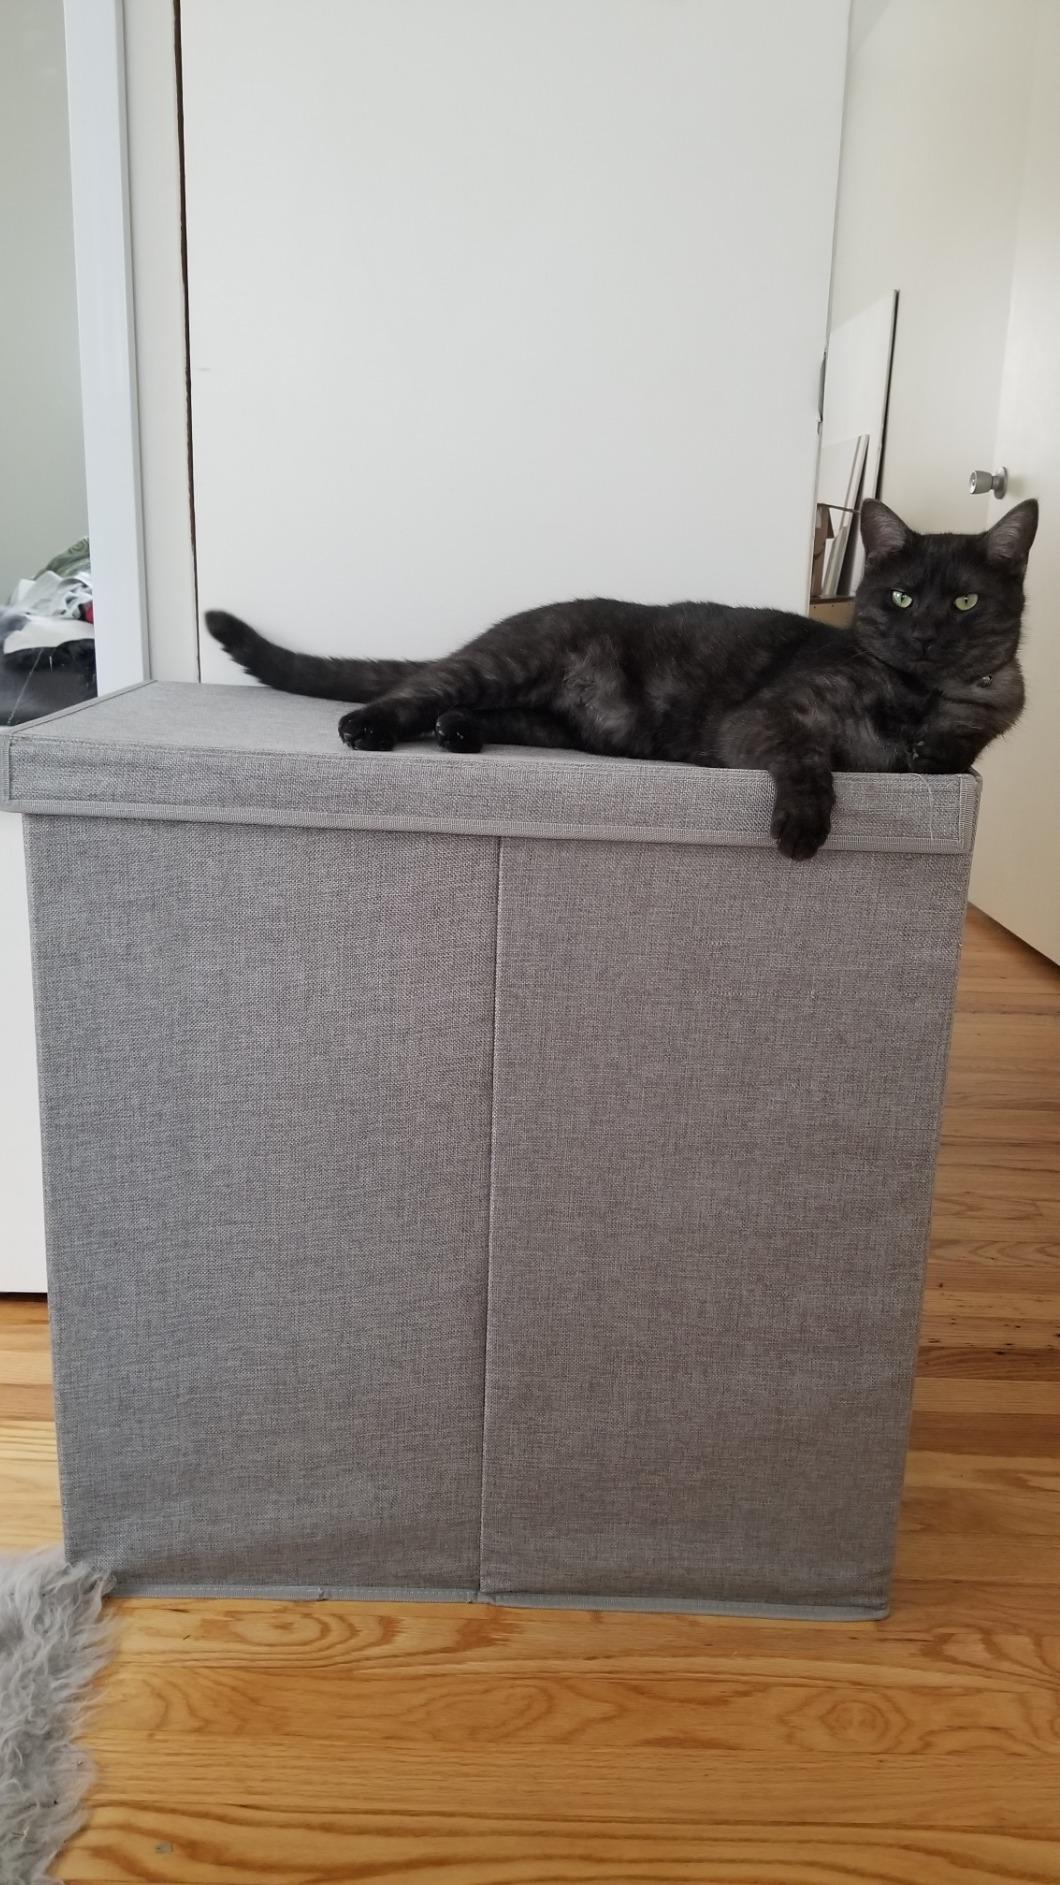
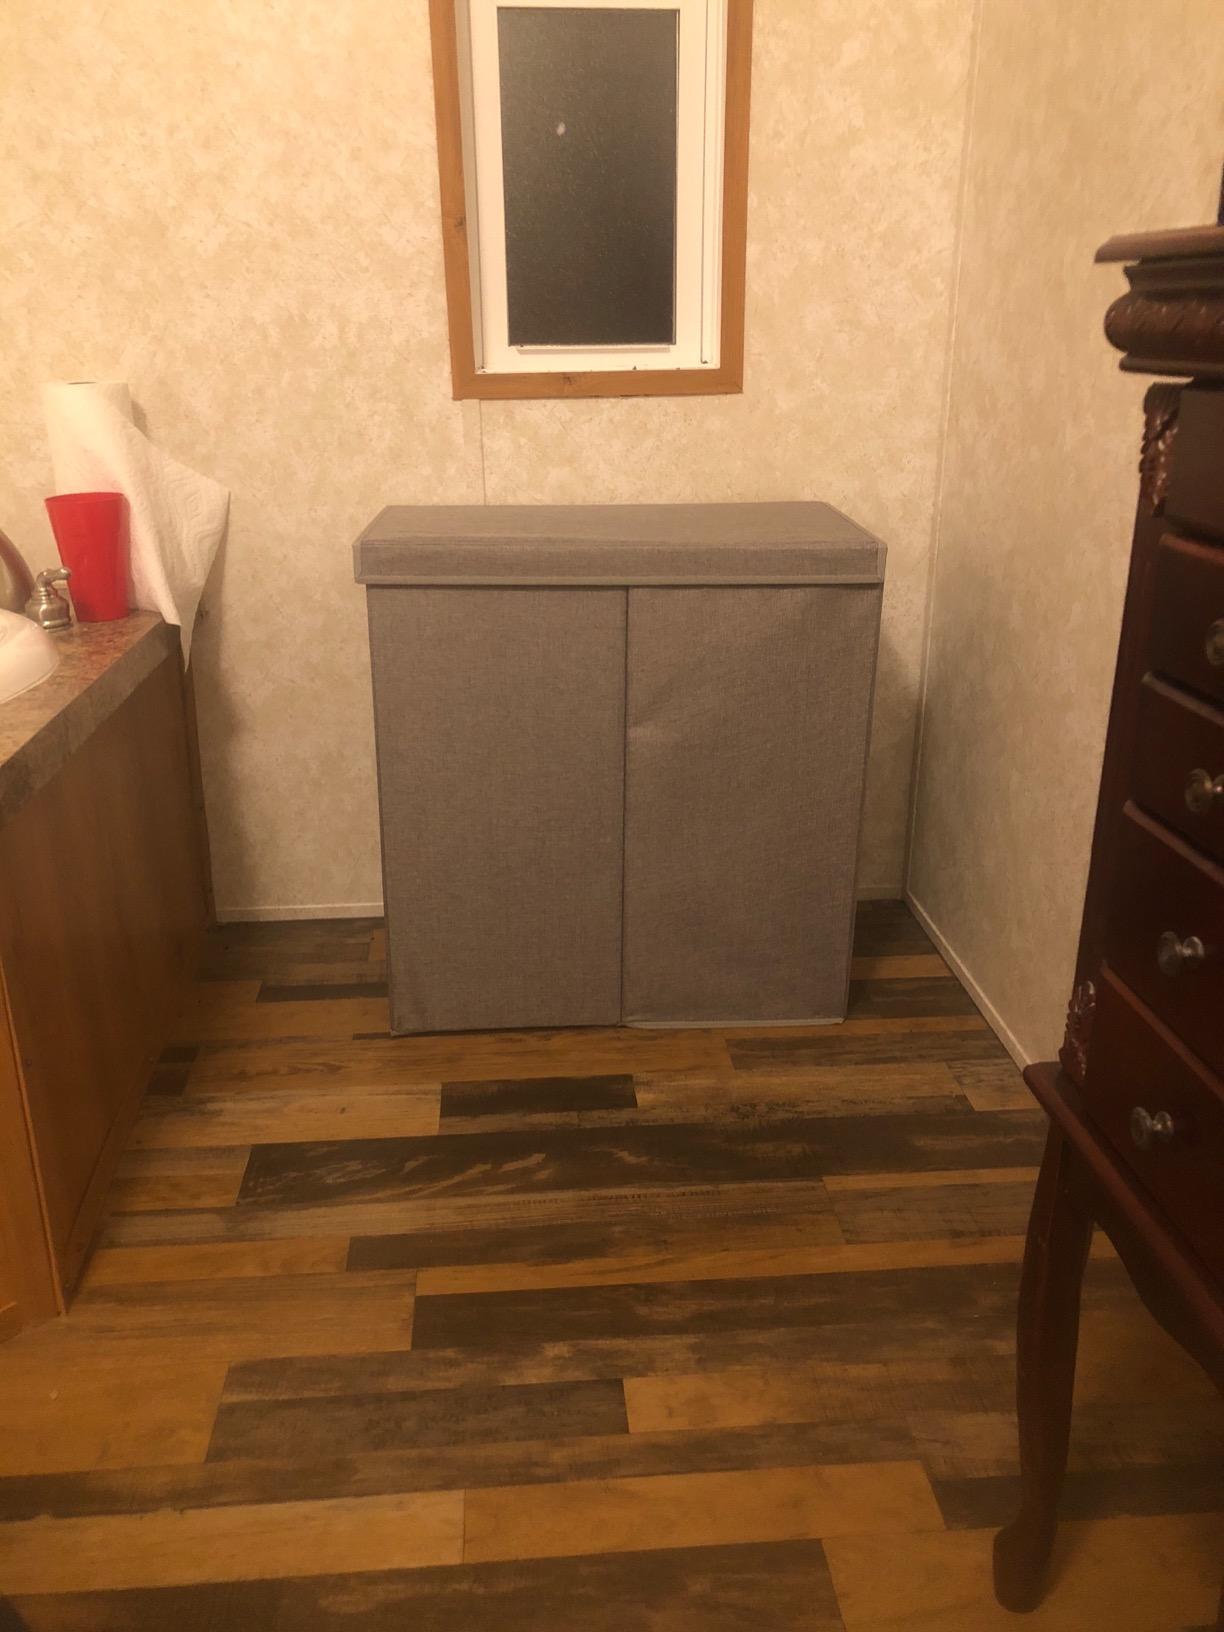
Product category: items_hamper
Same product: yes